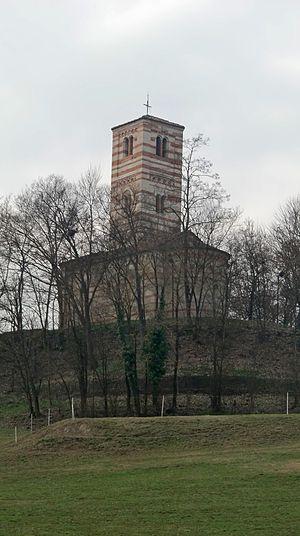
L'église San Nazario e San Celso où église Santi Nazario e Celso se dresse à environ deux kilomètres au nord-est du village de Montechiaro d'Asti, au Piémont, sur une verte colline appelée « Bric San Nazario ».